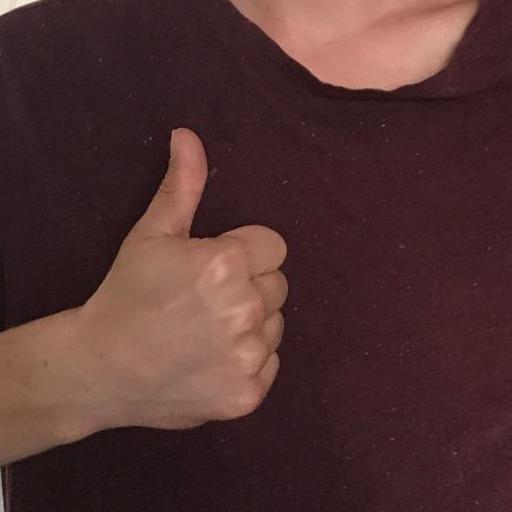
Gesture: like